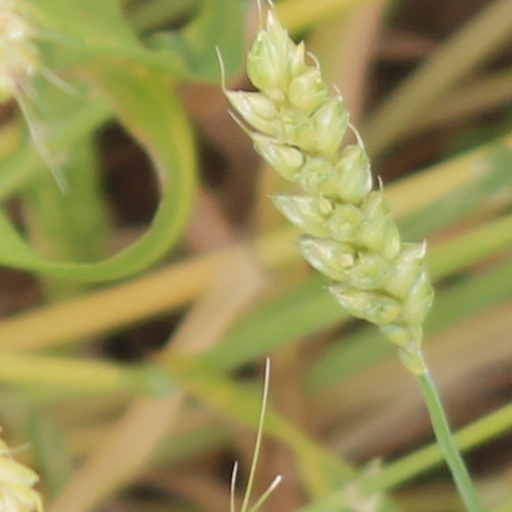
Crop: wheat